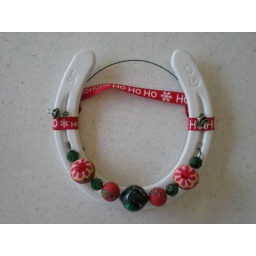
White horseshoe with handcrafted and unique large glass green bead in center as well as green cyrstals. Red beads are rubber.